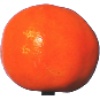
Label: clementine